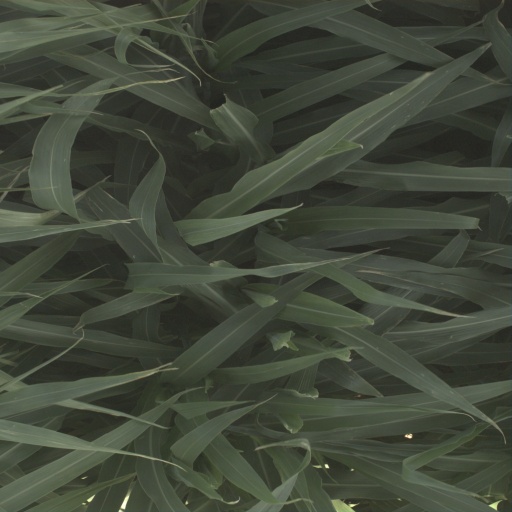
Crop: sorghum